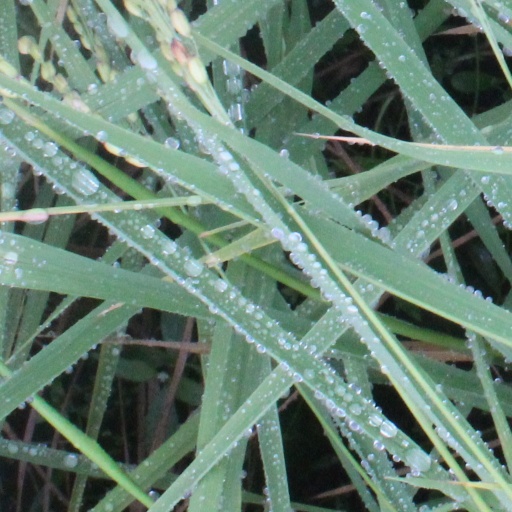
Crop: rice